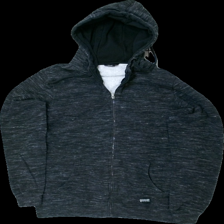
View: front
Type: Hoodie
Category: Ladies
Brand: Not in the list
Brand text on label: livergy
Colors: Grey, Black, White
Material: 60% bomull 40% polyester
Pattern: Logo print
Cut: C-collar
Size: L
Season: All
Damage: vågig dragkedja
Damage location: middle center
Damage 2: nopprigt
Damage 2 location: top center
Damage 3: luddigt
Damage 3 location: middle center
Price range: <50
Recommended usage: Export
Description: hoddie med mönster